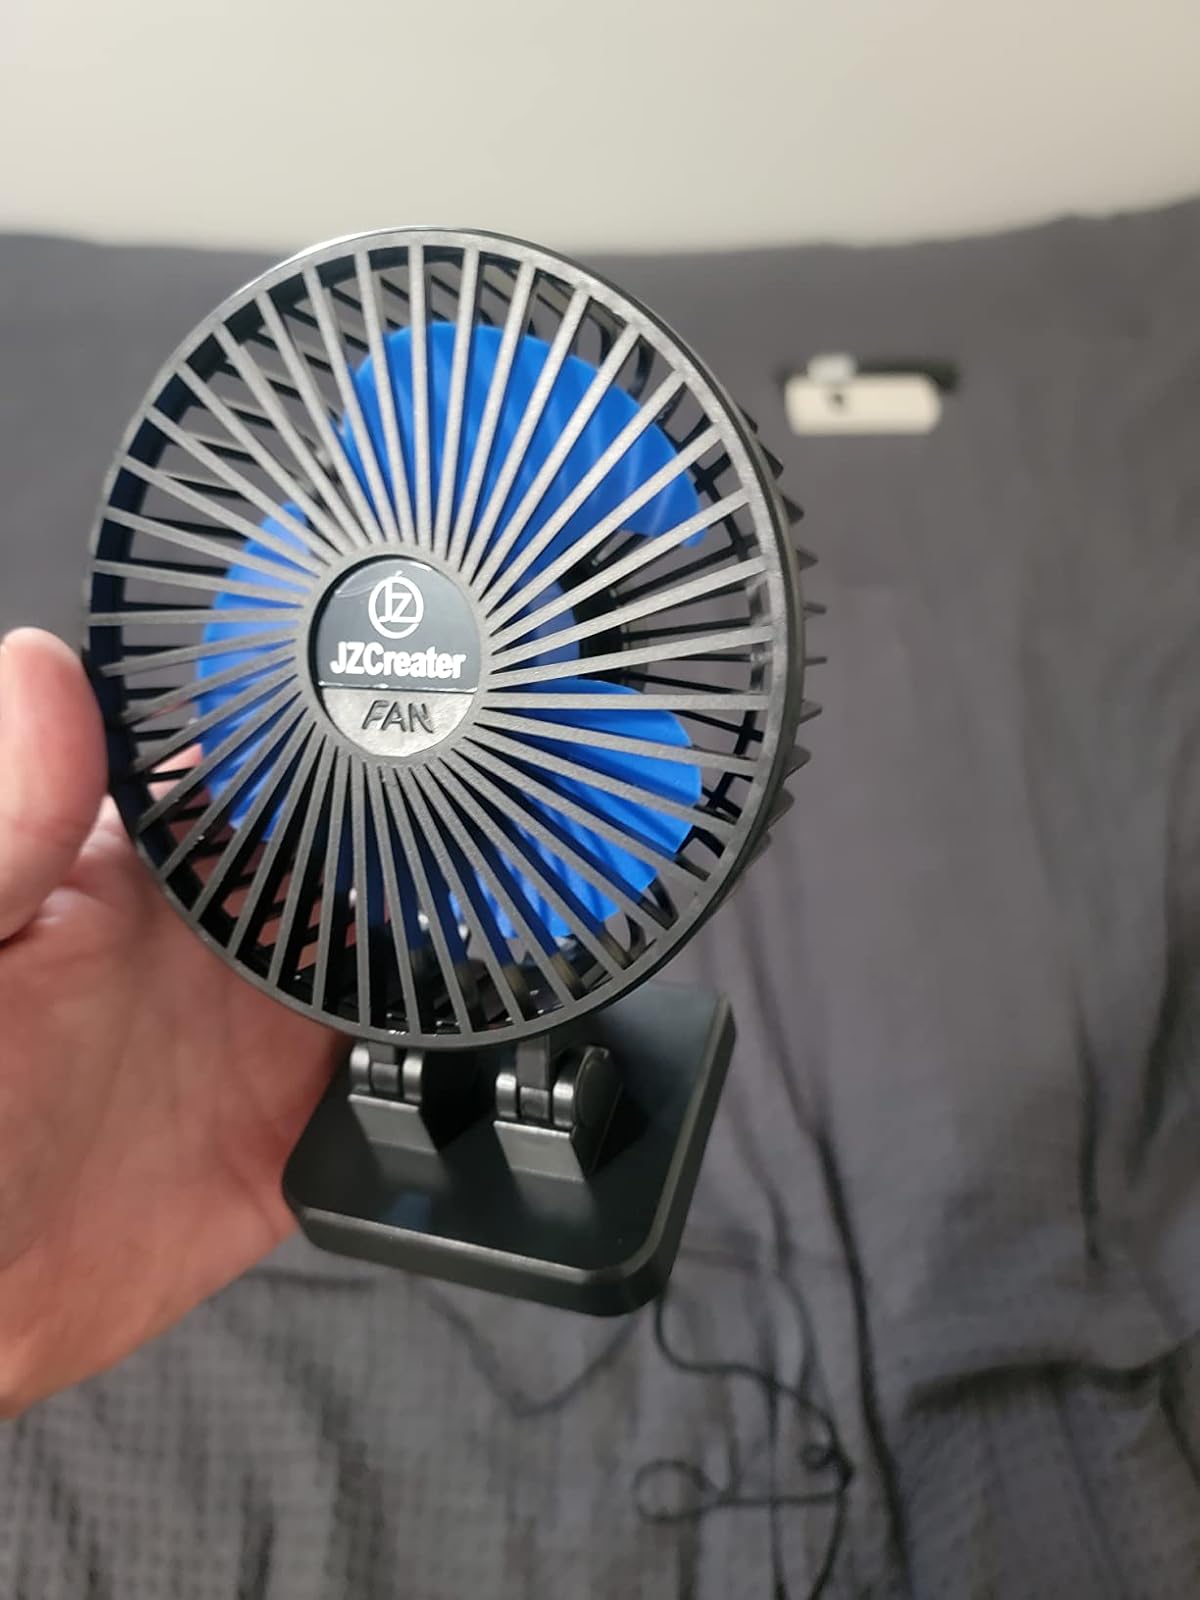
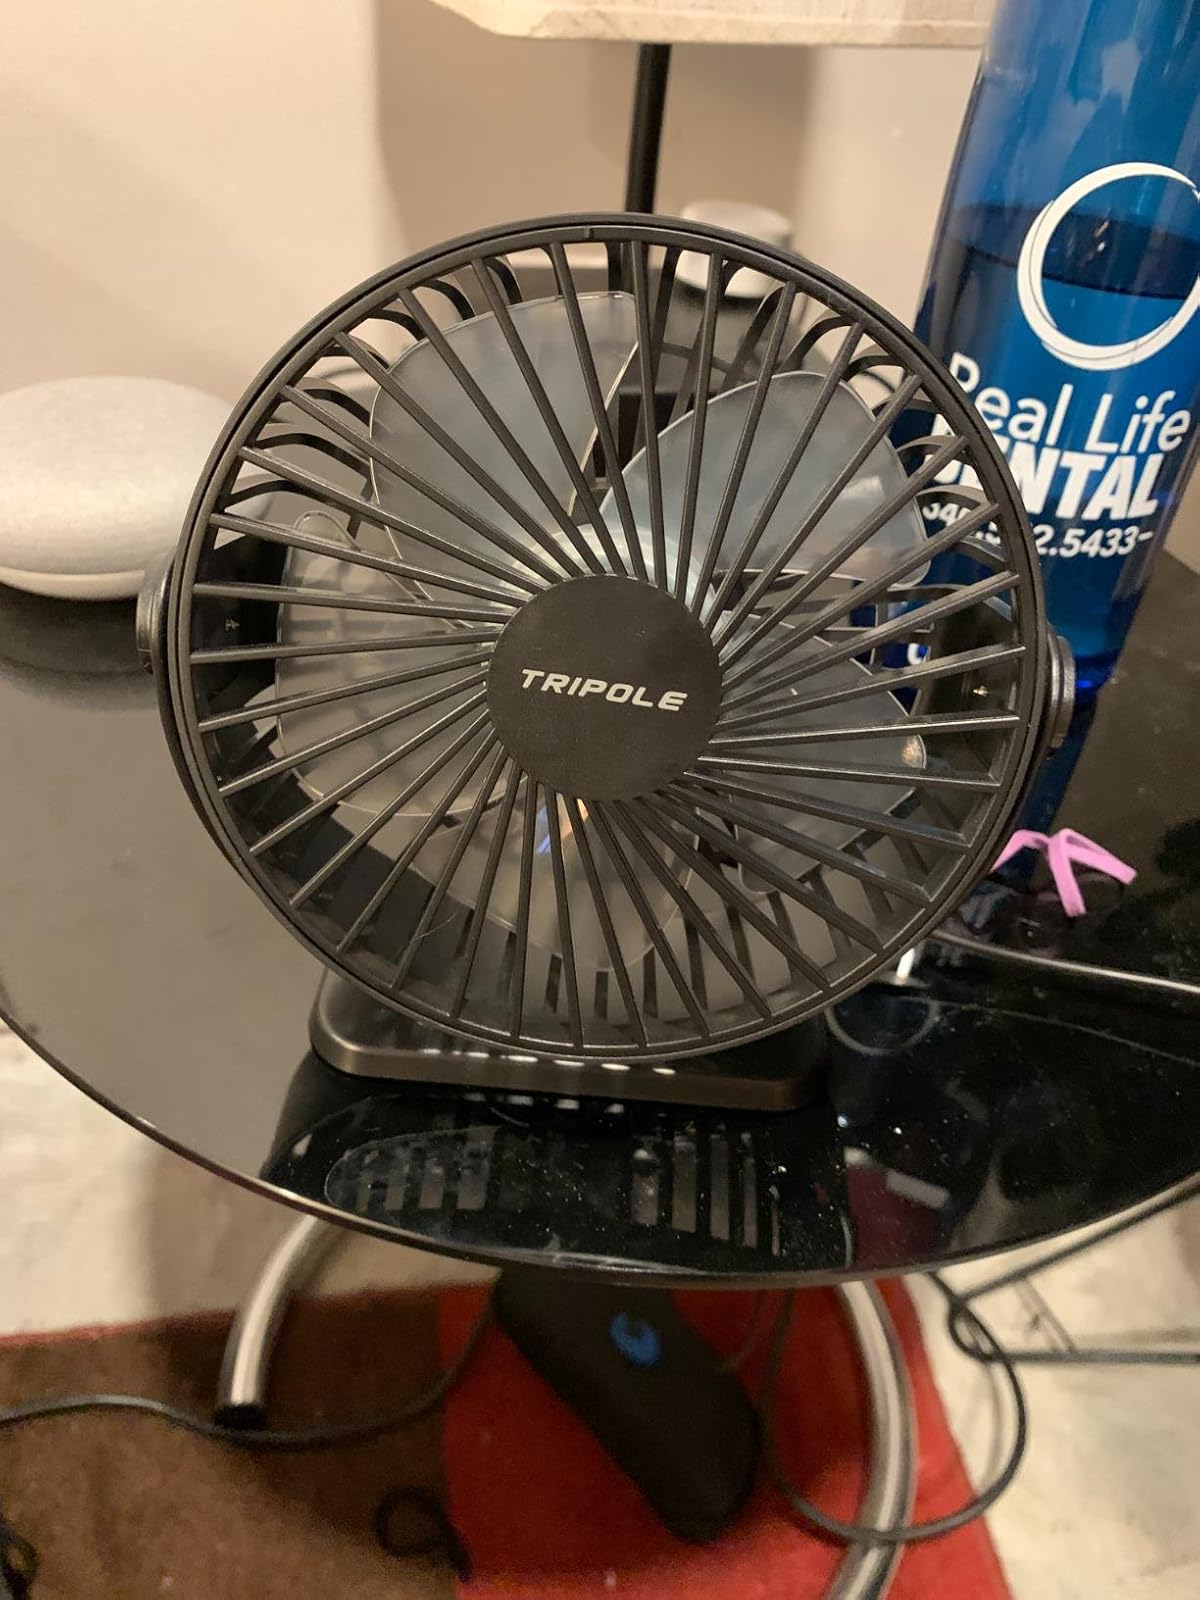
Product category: fan
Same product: no